On the Loose (1985 film)

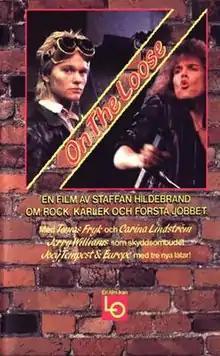

On the Loose is a 1985 Swedish film directed by Staffan Hildebrand and distributed by Föreningsfilmo AB. It stars Tomas Fryk (known from the movies "Love Me" and "Children's Island") and Carina Lindström and features appearances by rock 'n' roll singer Jerry Williams and the hard rock band Europe who also contributed three unique recordings to the movie's soundtrack.